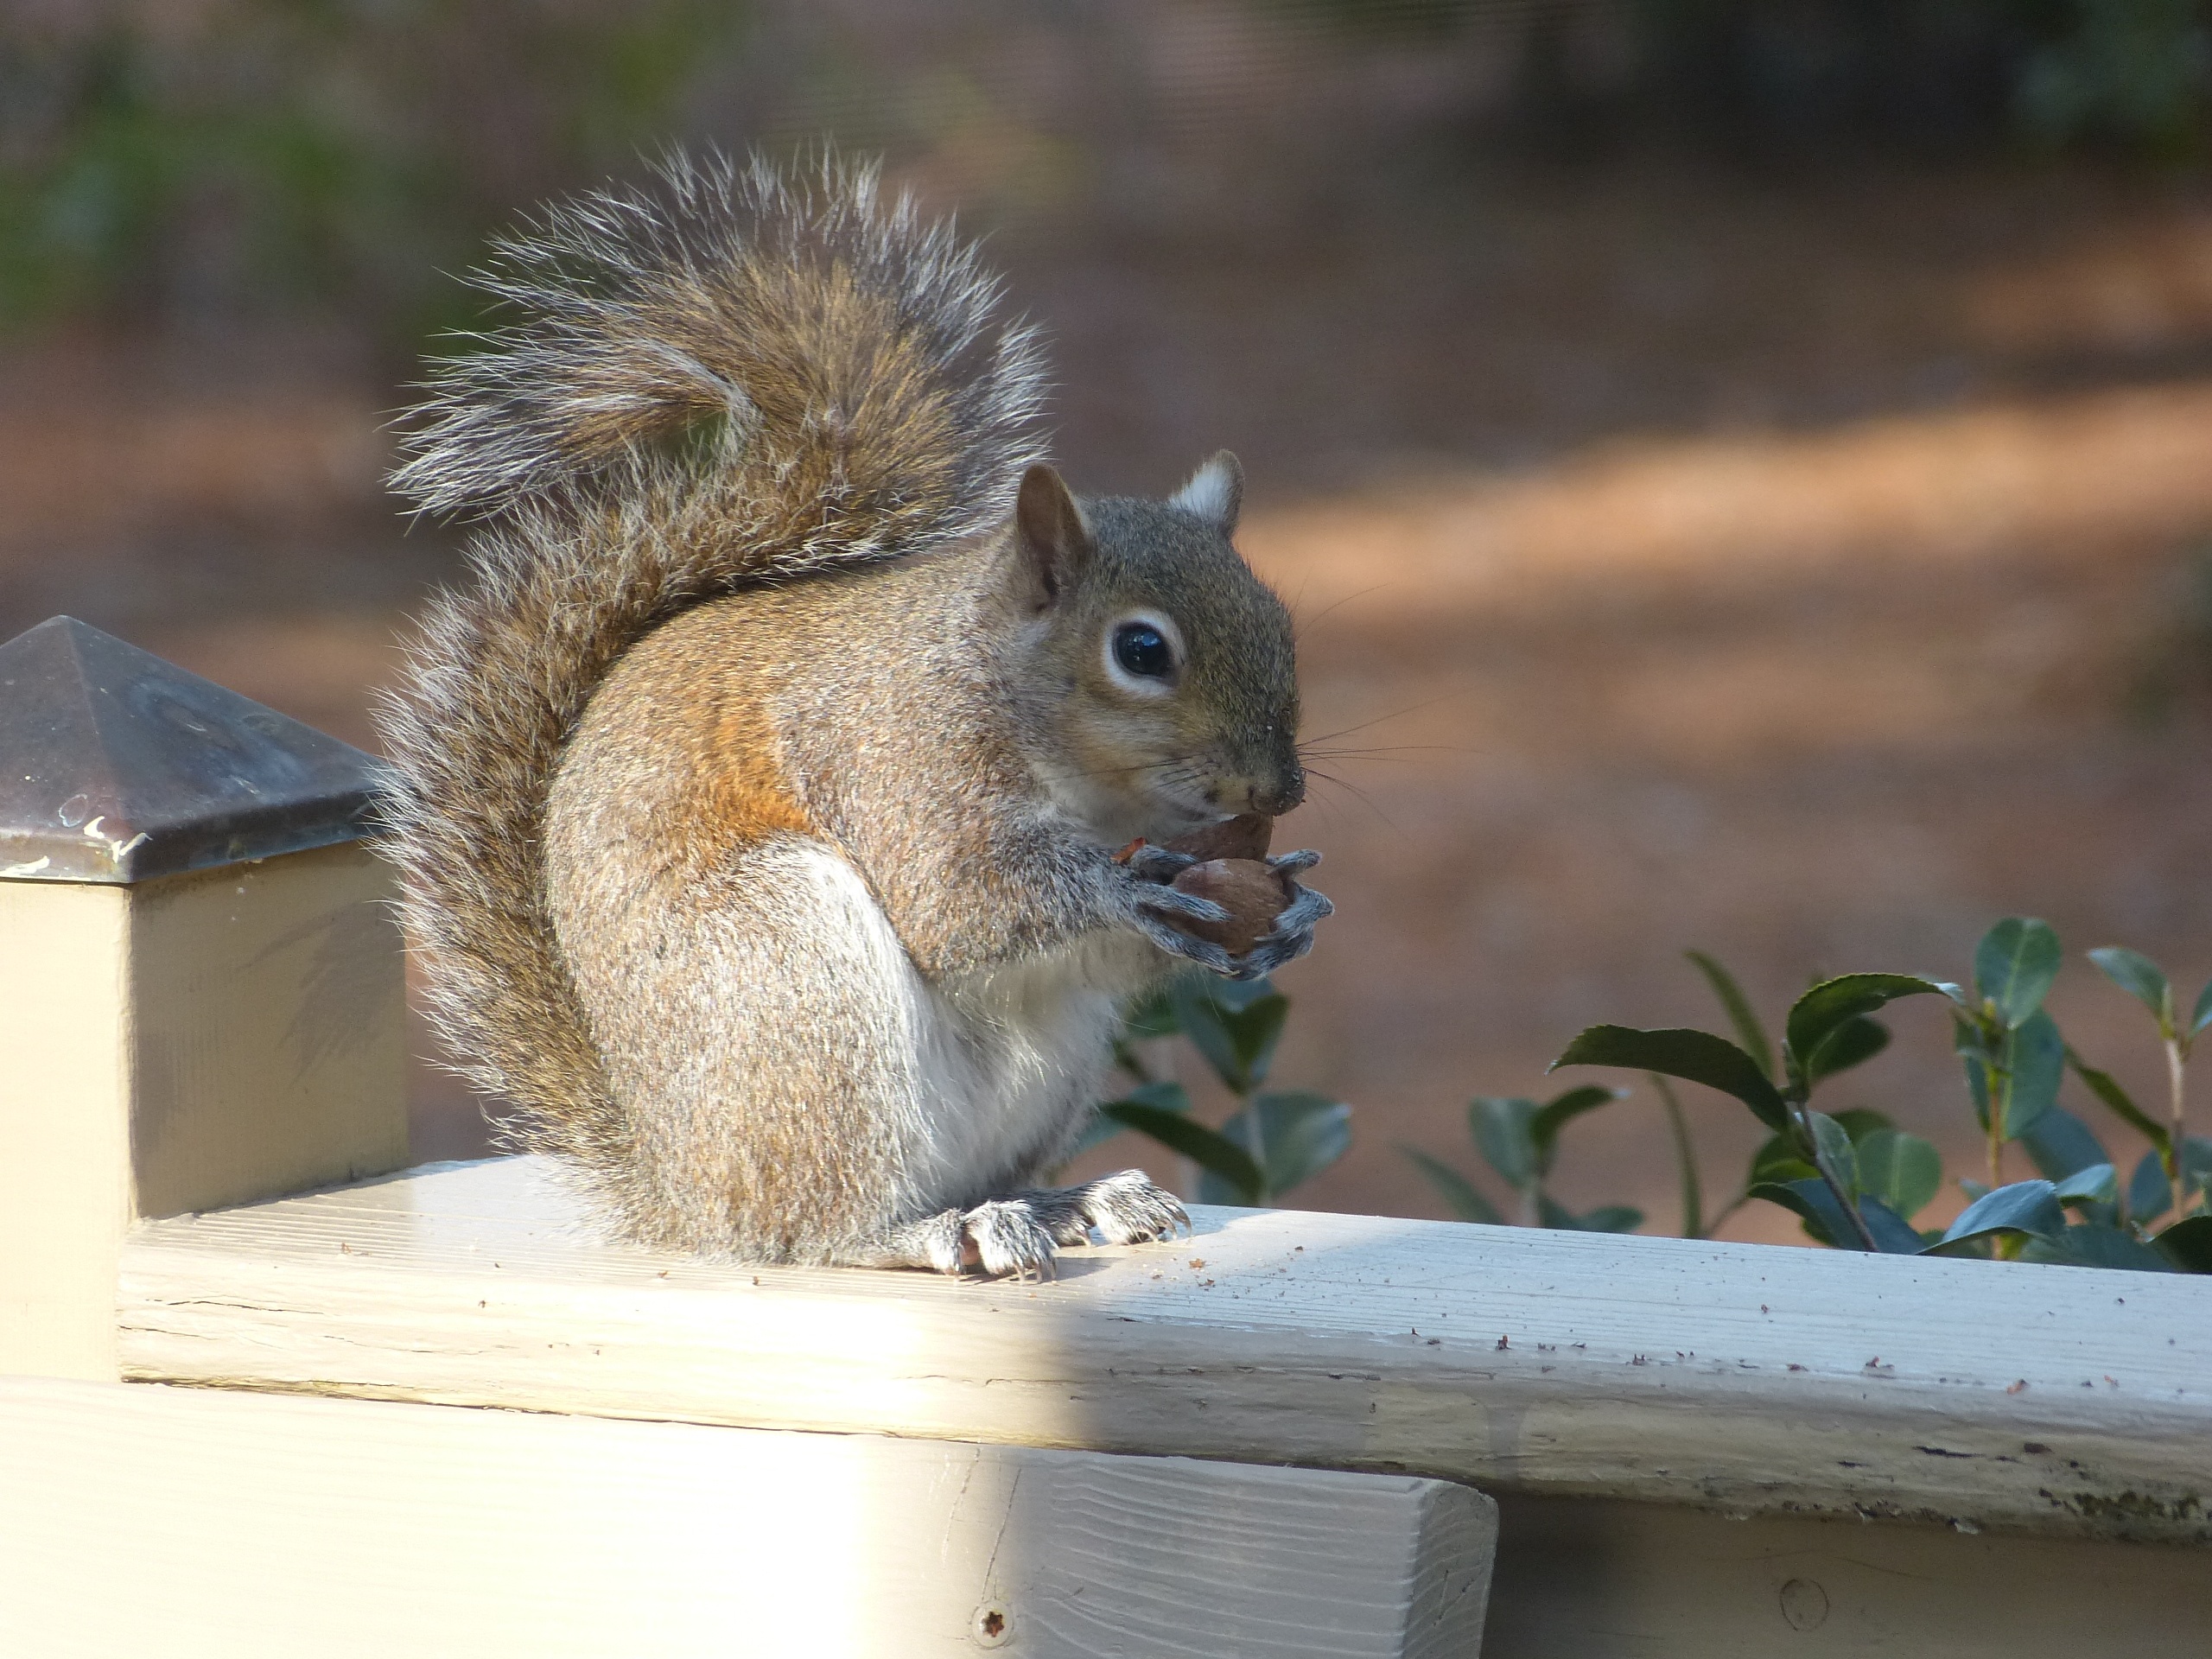
nature, wildlife, mammal, squirrel, nut, rodent, fauna, whiskers, vertebrate, chipmunk, fox squirrel